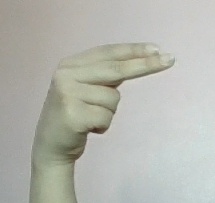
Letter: ain